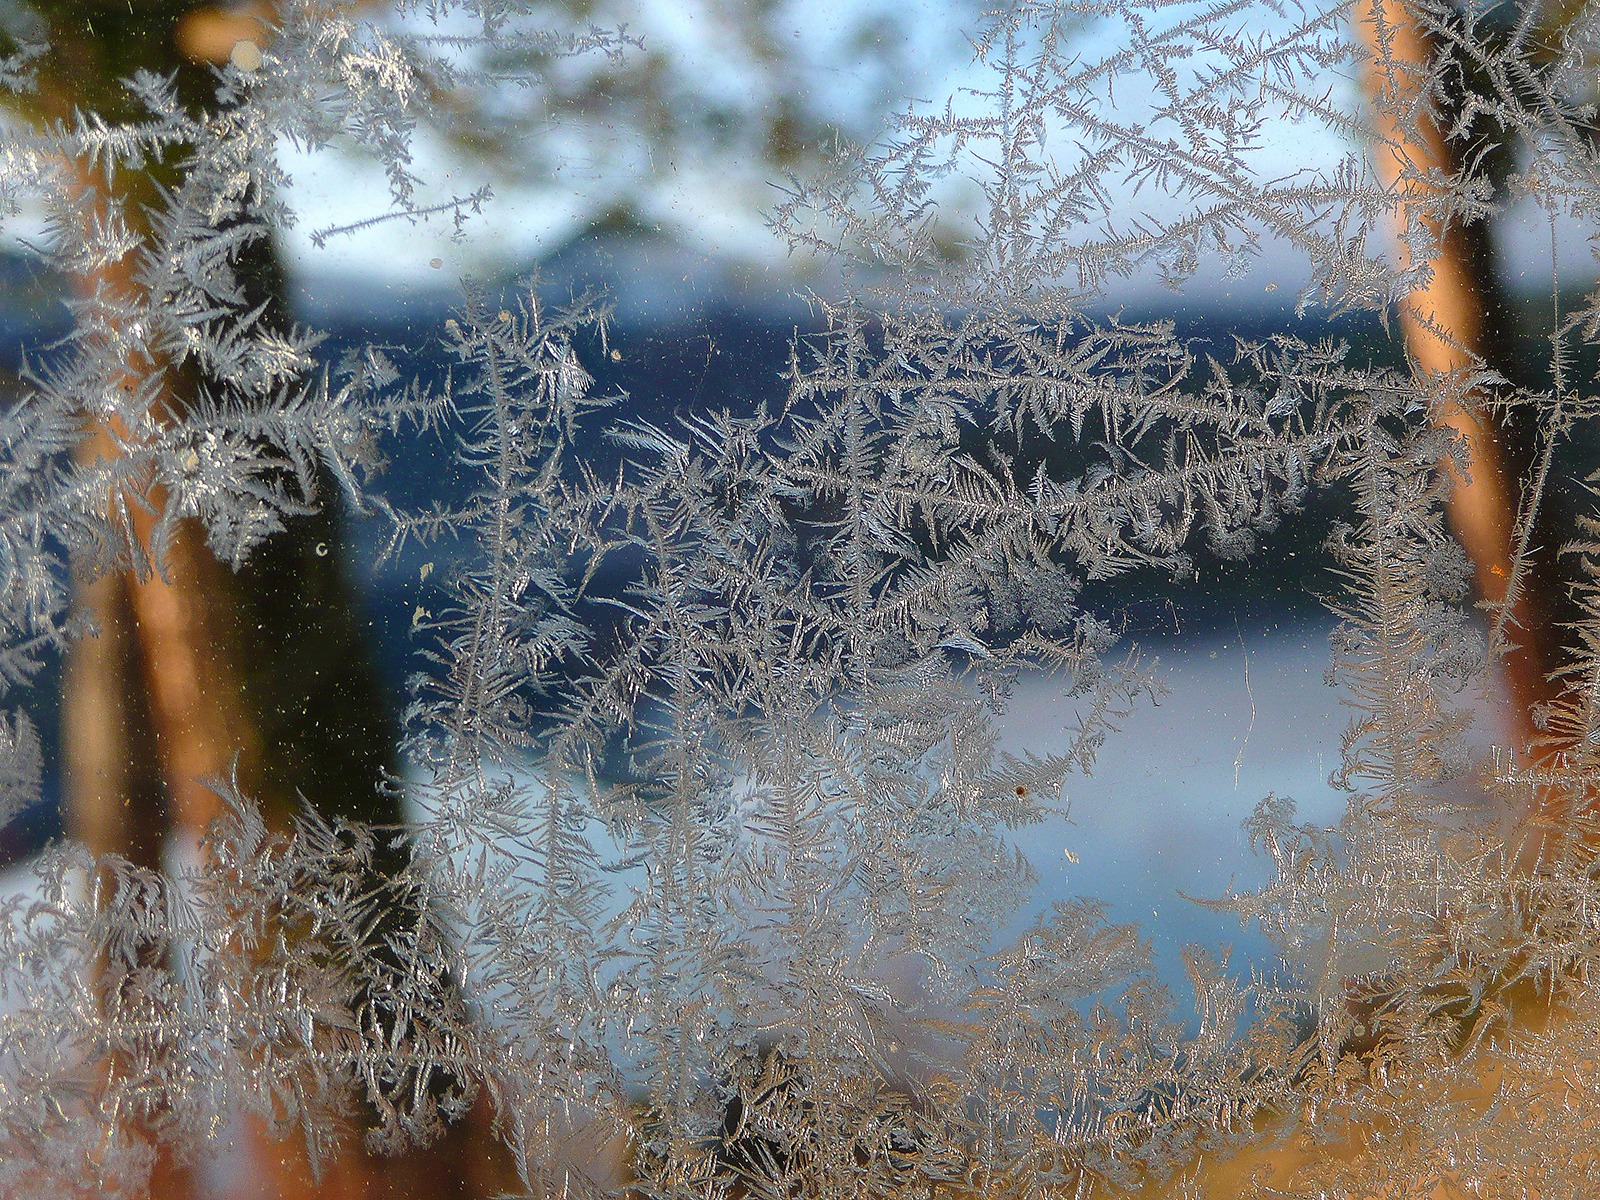
tree, water, nature, branch, snow, winter, sunlight, morning, leaf, flower, window, glass, frost, pond, ice, reflection, autumn, weather, season, background, freezing, ice flowers, woody plant